Rouses Point, New York

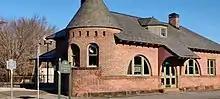
Rouses Point Train Station and Historic Center

Amtrak, the U.S. national passenger rail system, provides service to Rouses Point, operating its "Adirondack" daily in both directions between Montreal and New York City. The Rouses Point station is the closest station on the U.S. side of the international boundary, and U.S. immigration officials board southbound trains at the station for entry formalities.